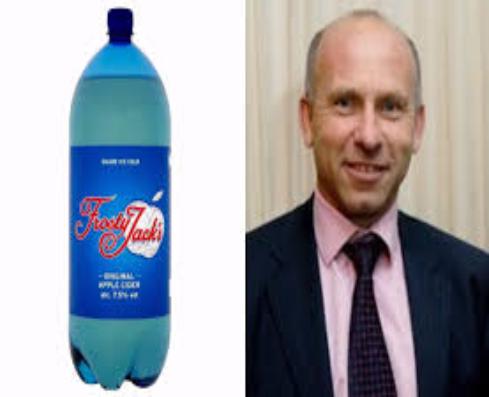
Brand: Frosty Jack Cider
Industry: Food